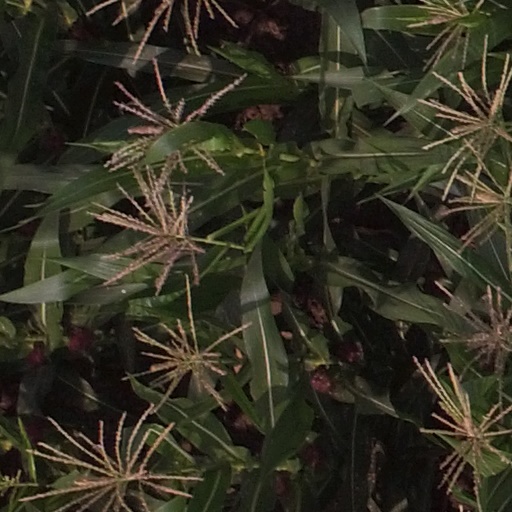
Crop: maize; corn